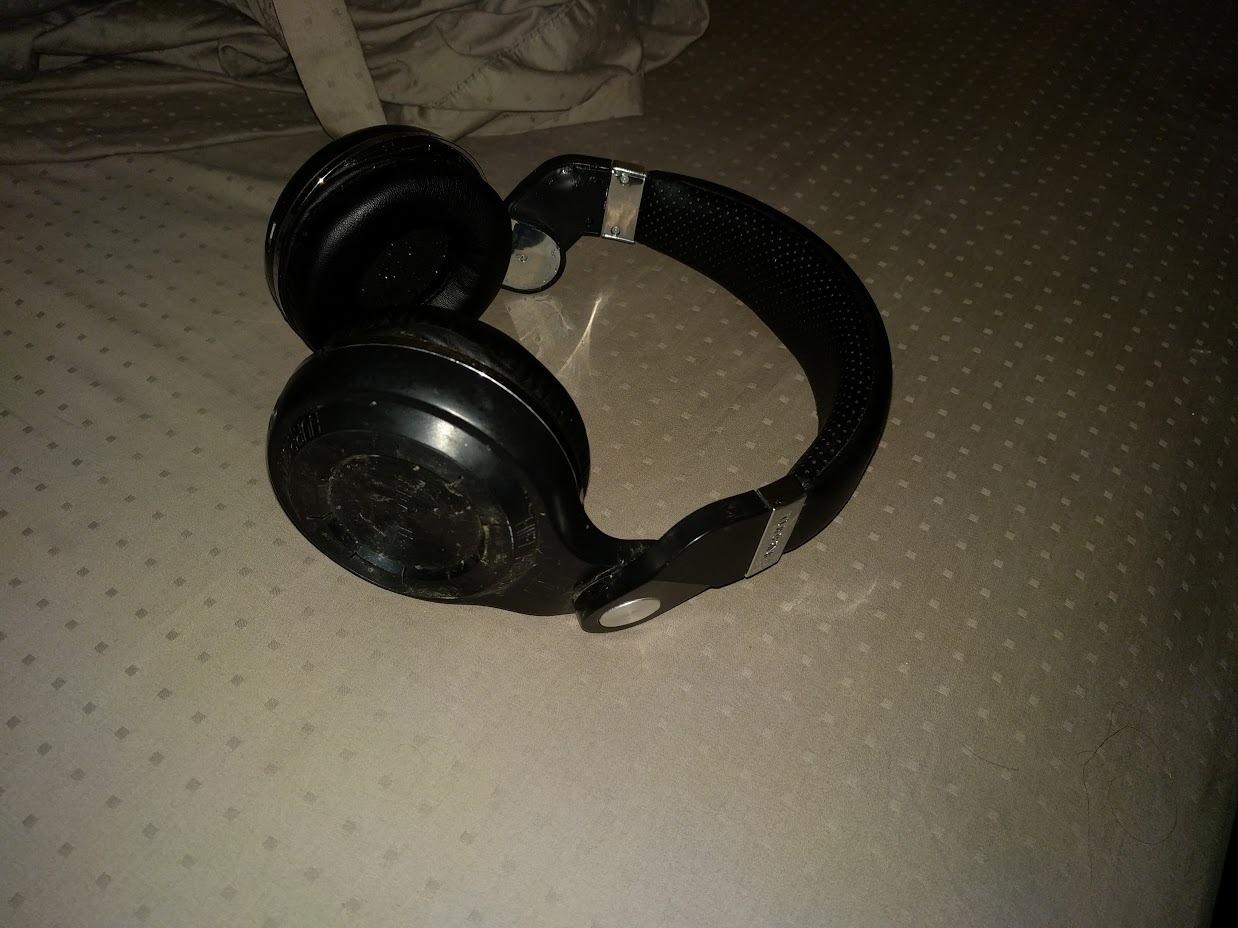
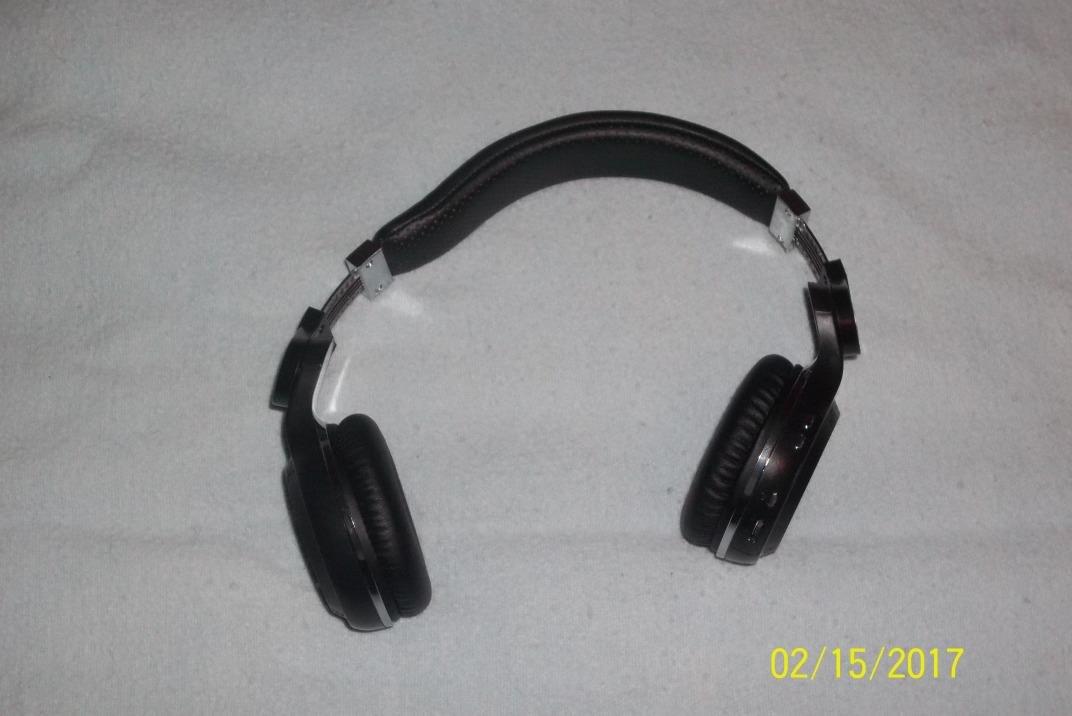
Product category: headphones
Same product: yes